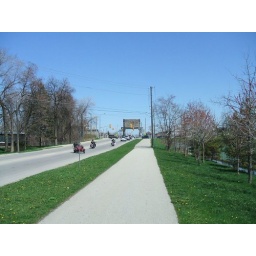
The part of the walking trail, along Lakeshore Road, heading toards the Port Weller bridge over the Welland Canal.